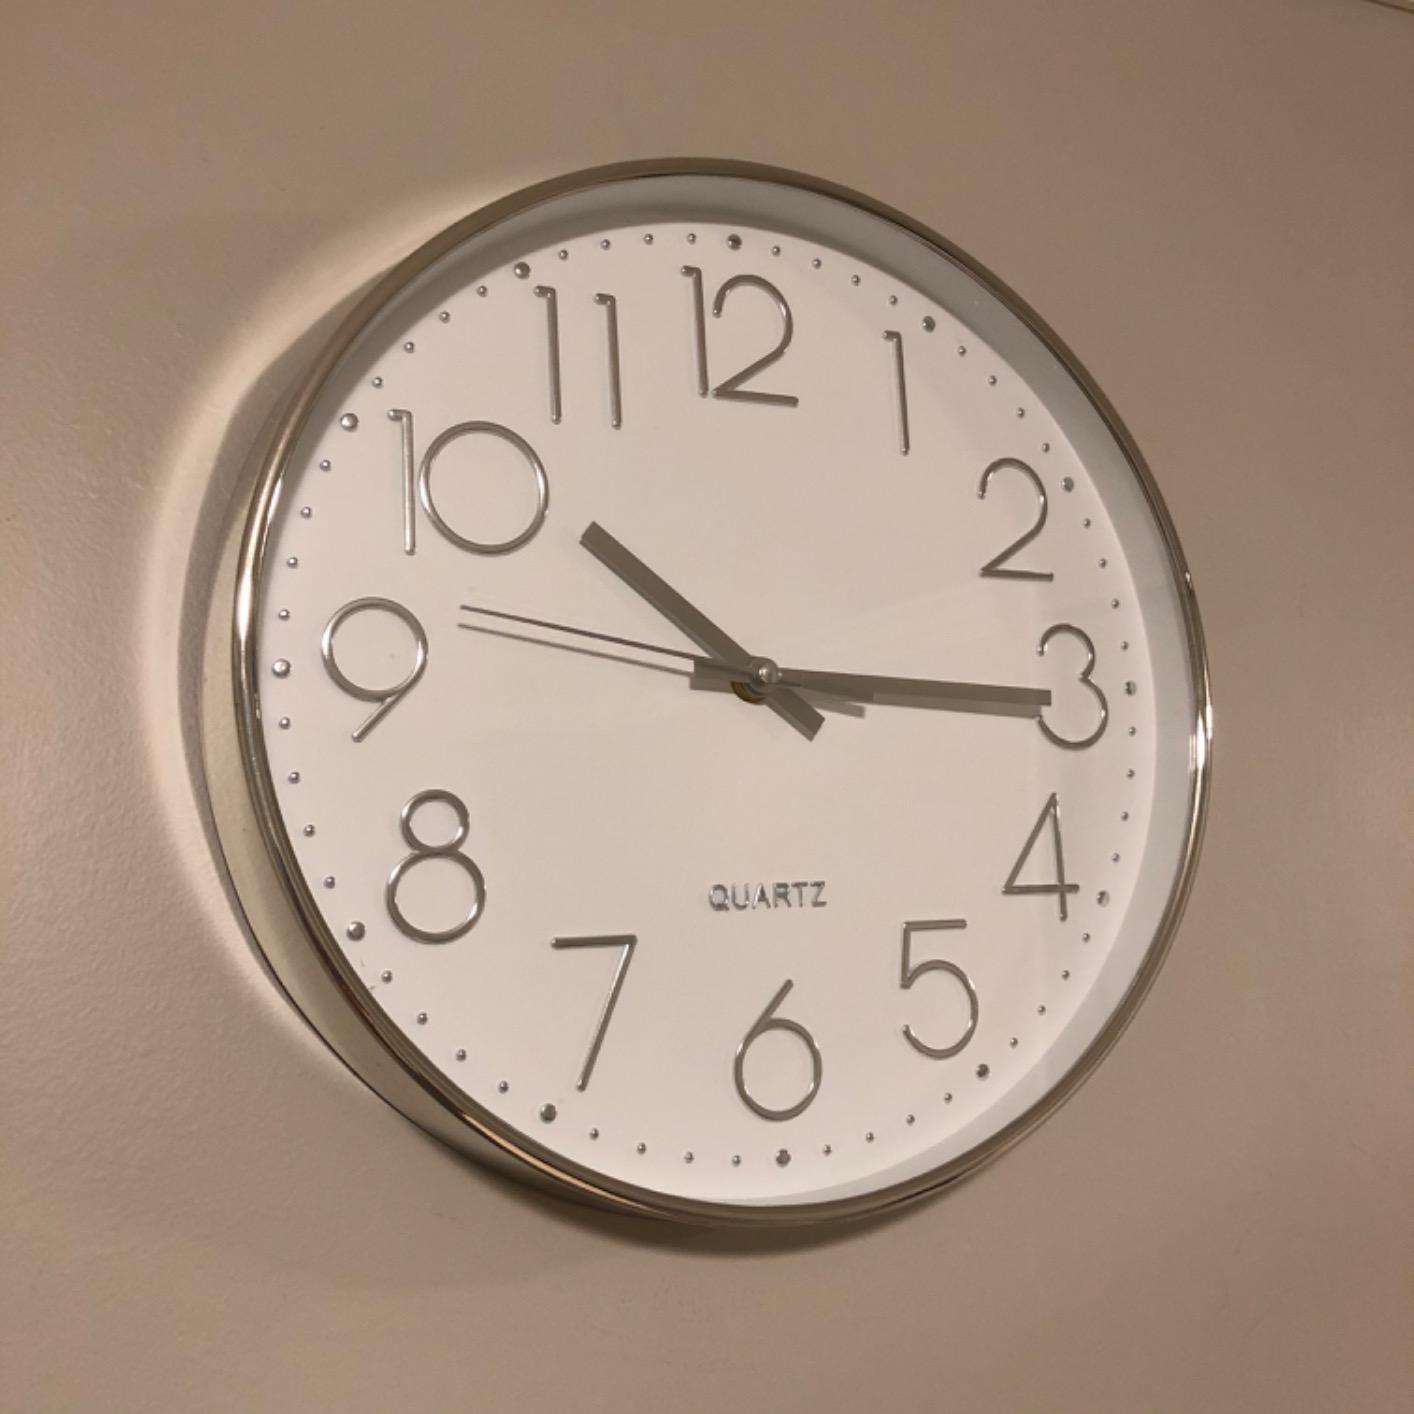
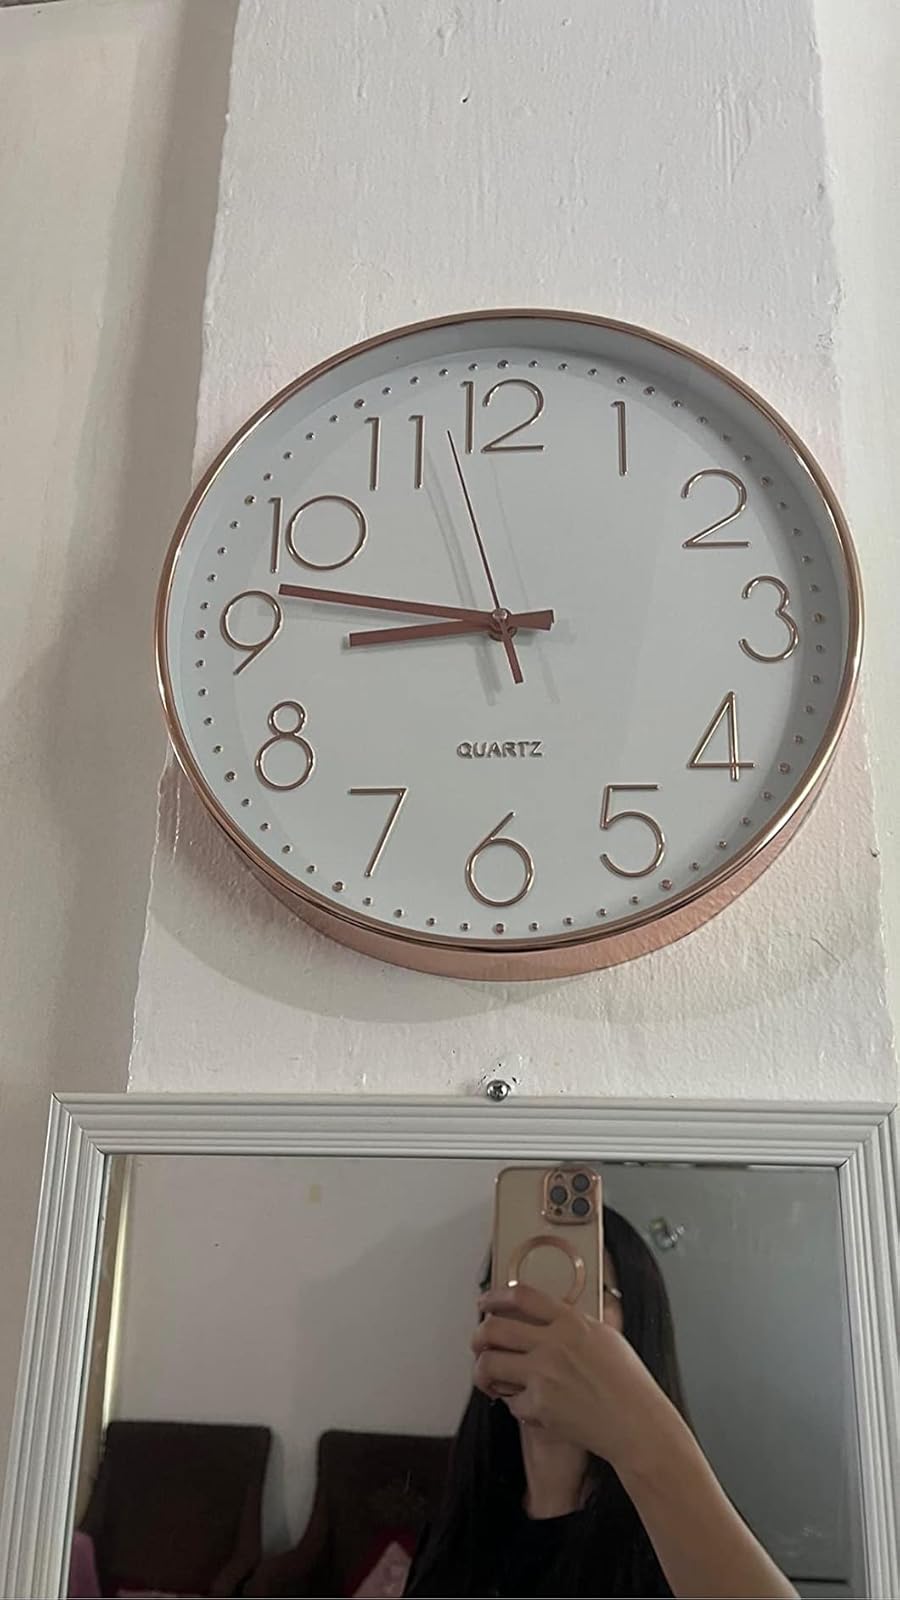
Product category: clock
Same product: no